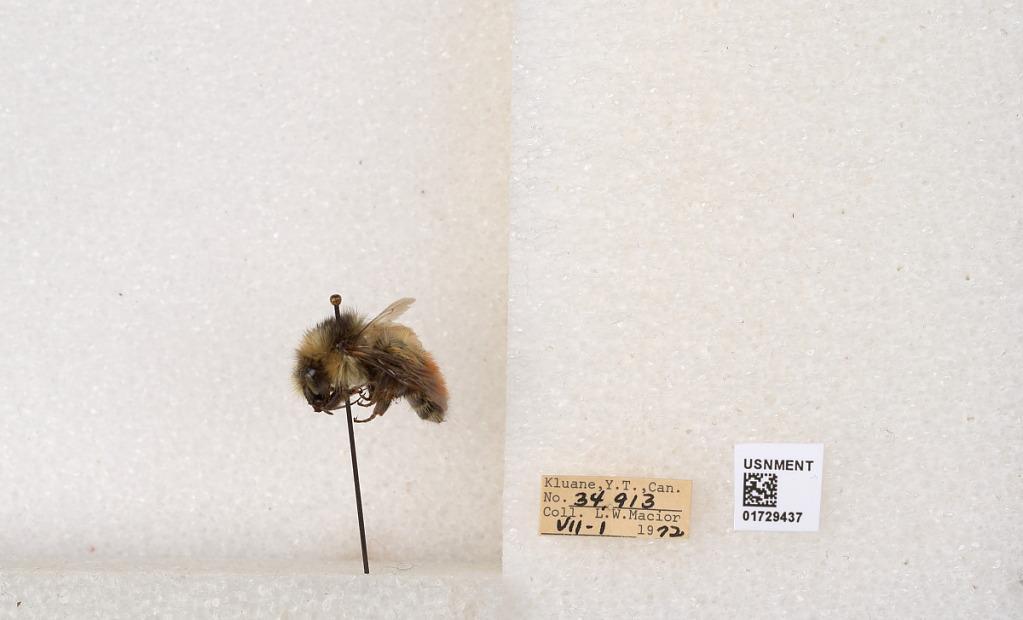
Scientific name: Bombus flavifrons Cresson
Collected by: L. Macior
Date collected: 1972-7-1
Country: Canada
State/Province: Yukon Territory
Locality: Kluane National Park and Reserve
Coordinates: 60.7493, -139.504